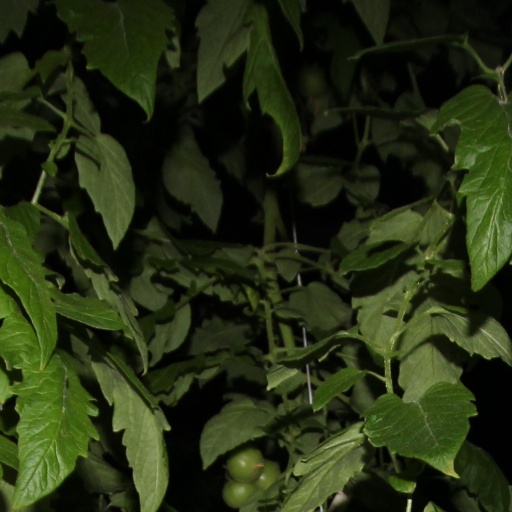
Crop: tomato